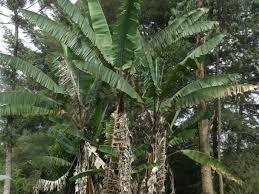
Migomba mitatu ya ndizi yanaonekana kuwa yametua kutoka ardhini. Nyuma yao miti mengine pia yanaonekana kuwa yamepandwa. Miti haya yote yanaonekana kuwa na matawi ya rangi ya kijani, huku mengine yakitundika kwa rangi ya kahawa.